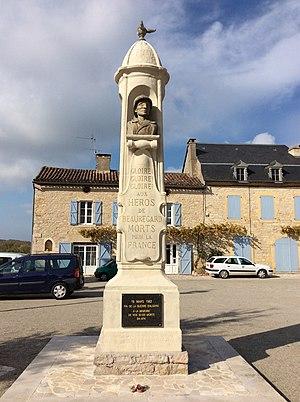
Monument aux morts de Beauregard (46), face 1
Beauregard est une commune française, située dans le département du Lot en région Occitanie.